Variable number tandem repeat

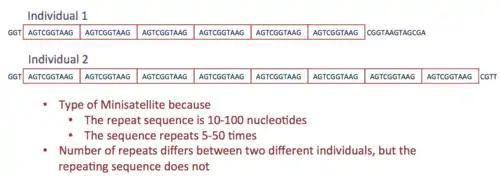
This shows a theoretical example of a VNTR in two different individuals. A single strand of DNA from each individual is displayed in which there is tandem repeat sequence that the individuals share. The sequence presence is a VNTR because one individual has five repeats, while the other has seven repeats (number of repeats varies in different individuals). Each repeat is ten nucleotides, making it a minisatellite, rather than a microsatellite in which each repeat is 1-6 nucleotides.

VNTRs are a type of minisatellite in which the size of the repeat sequence is generally ten to one hundred base pairs. Minisatellites are a type of DNA tandem repeat sequence, meaning that the sequences repeat one after another without other sequences or nucleotides in between them. Minisatellites are characterized by a repeat sequence of about ten to one hundred nucleotides, and the number of times the sequence repeats varies from about five to fifty times. The sequences of minisatellites are larger than those of microsatellites, in which the repeat sequence is generally 1 to 6 nucleotides. The two types of repeat sequences are both tandem but are specified by the length of the repeat sequence. VNTRs, therefore, because they have repeat sequences of ten to one hundred nucleotides in which every repeat is exactly the same, are considered minisatellites. However, while all VNTRs are minisatellites, not all minisatellites are VNTRs. VNTRs can vary in number of repeats from individual to individual, as where some non-VNTR minisatellites have repeat sequences that repeat the same number of times in all individuals containing the tandem repeats in their genomes.